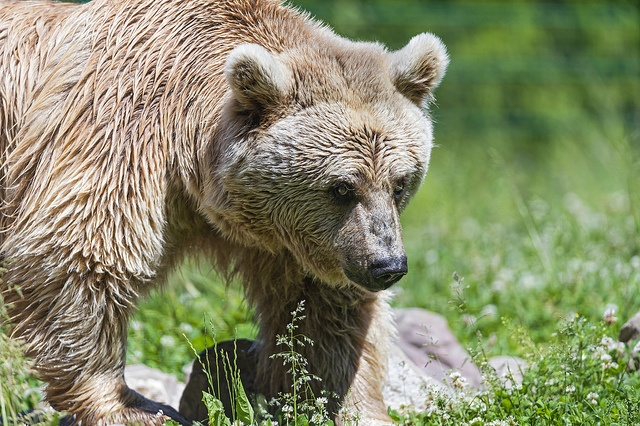
A large brown bear walking across a lush green field.
A brown bear in grassy field with rocks.
A light colored bear waling in a field with flowers, rocks and grass.
there is a light brown bear walking in the grass
A large brown bear in the green grass.